Voisin (aircraft)

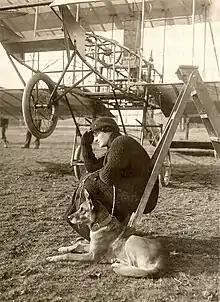
Raymonde de Laroche, first woman to earn a pilot's licence, with Voisin

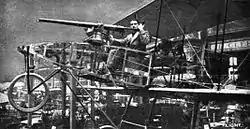
1910 experimental two-seater biplane with "mitrailleuse" fired by the passenger

Gabriel Voisin had been employed by Ernest Archdeacon to work on the construction of gliders and then entered into a partnership with Louis Blériot, to form the company "Ateliers d' Aviation Edouard Surcouf, Blériot et Voisin" in 1905. Following a disagreement, Gabriel Voisin bought out Blériot and on 5 November 1906 established with his brother Charles the Appareils d'Aviation Les Frères Voisin. The company, based in the Parisian suburb of Billancourt, was the first commercial aircraft factory in the world.